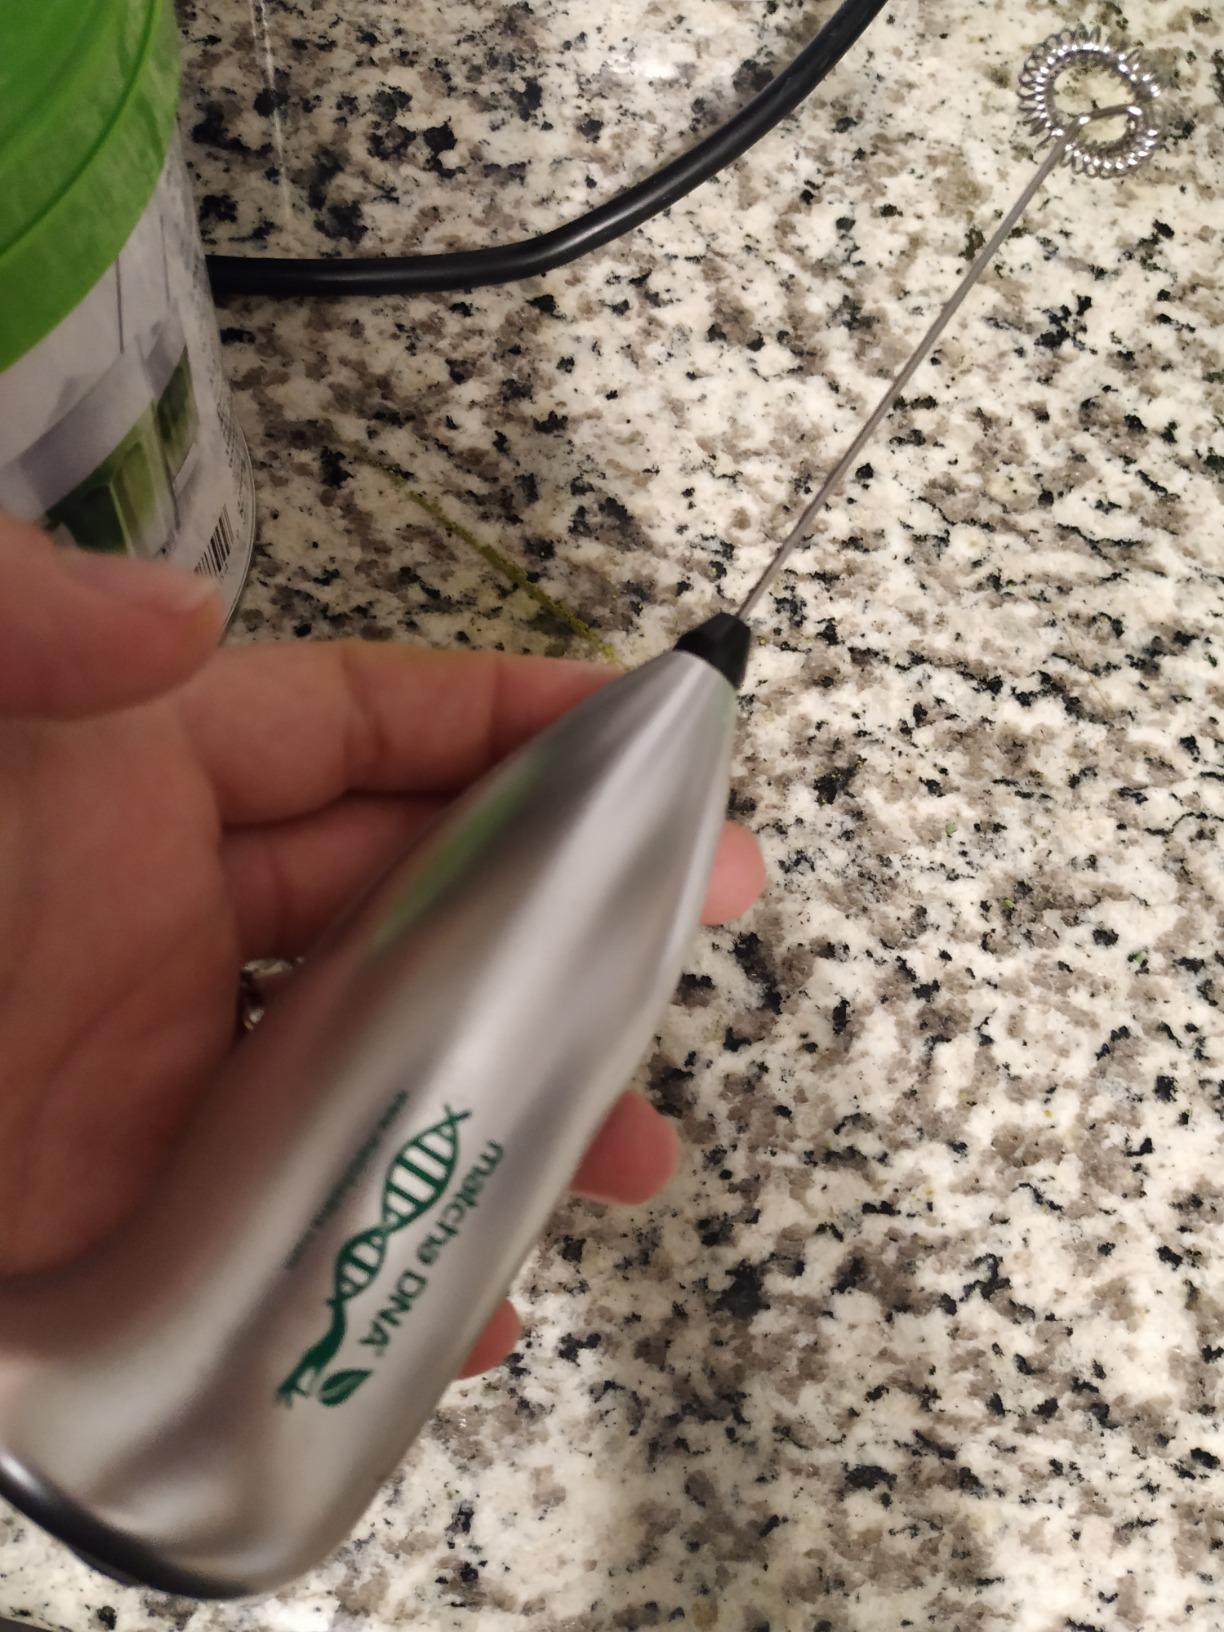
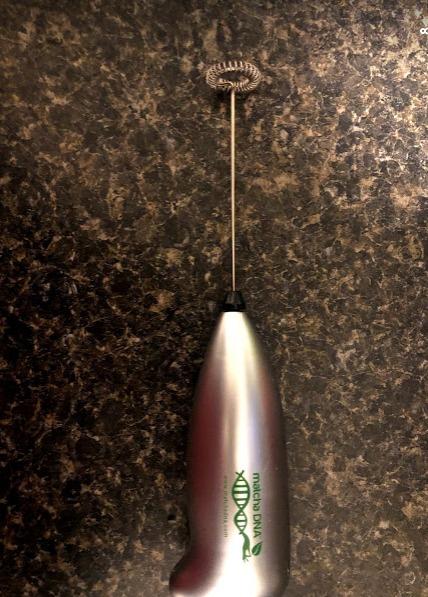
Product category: items_mixer
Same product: yes